Zona glomerulosa

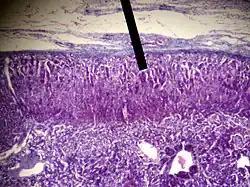
H & E staining of the adrenal cortex. The "zona glomerulosa" is the outermost layer, below the renal capsule (near the pointer)

In response to increased potassium levels, renin or decreased blood flow to the kidneys, cells of the "zona glomerulosa" produce and secrete the mineralocorticoid aldosterone into the blood as part of the renin–angiotensin system. Although sustained production of aldosterone requires persistent calcium entry through low-voltage activated Ca channels, isolated "zona glomerulosa" cells are considered nonexcitable, with recorded membrane voltages that are too hyperpolarized to permit Ca channels entry. However, mouse "zona glomerulosa" cells within adrenal slices spontaneously generate membrane potential oscillations of low periodicity; this innate electrical excitability of these cells provides a platform for the production of a recurrent Ca channels signal that can be controlled by angiotensin II and extracellular potassium, the 2 major regulators of aldosterone production. Aldosterone regulates the body's concentration of electrolytes, primarily sodium and potassium, by acting on the distal convoluted tubule of kidney nephrons to: increase sodium reabsorption, increase potassium excretion, increase water reabsorption through osmosis.